Sonderzüge in den Tod

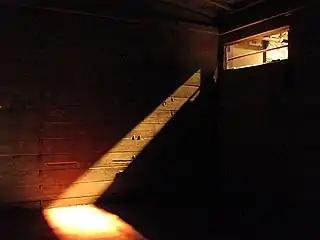
Interior of a covered goods wagon used to transport Jews and other Holocaust victims during World War II, the United States Holocaust Memorial Museum in Washington, D.C.

In Germany, the exhibition was opened on 23 January 2008 on the mezzanine floor of the Berlin Potsdamer Platz railway station. It was subsequently located at the central railway station at Halle (Saale). Between 28 March and 10 April, it was at the central railway station at Schwerin. It was at Wittemberge until 12 May and from 18 May to 15 June at the central railway station at Münster. Stop-overs in Cologne, Frankfurt, Dresden and Munich followed. From the 14 to 26 November, it was at the central railway station at Mannheim. The Deutsche Bahn estimated that by April 2008, 30,000 people had visited the exhibition. For the year 2008, around 80,000 visitors were expected. In 2009, the exhibition was planned to continue and be lent to cities which were interested. The first location was Hanau in January 2009. From 22 January, it was at Chemnitz, from 15 February at the Jewish Museum in Dorsten.